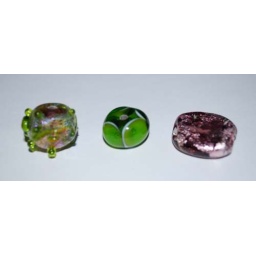
from l-r: transparent base, with dichroic glass overtop, and then transparent scrollwork; plunged dots; silver foil encased in transparent purple.